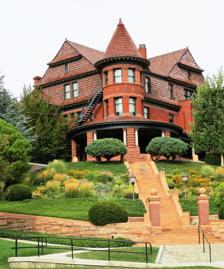
Building: Alfred McCune Home
Country: United States of America
Year built: 1872
Historic house in Salt Lake City, Utah, U.S. United States historic place Alfred W. McCune Mansion U.S. National Register of Historic Places Alfred McCune Home in 2015 Show map of Utah Show map of the United States Location 200 North Main St, Salt Lake City , Utah Coordinates 40°46′26″N 111°53′26″W / 40.77389°N 111.89056°W / 40.77389; -111.89056 Area less than one acre Built 1872 (carriage house); 1900 (main house) Architect Dallas, S.C. ; Monheim, Henry NRHP reference No. 74001937 Added to NRHP June 13, 1974 The Alfred McCune Home is one of the mansions on Capitol Hill in Salt Lake City , Utah , from around the turn of the 20th century. Built for Alfred W. McCune on the inclined south side of Capitol Hill at the northeast corner of 200 North Main Street, the mansion has 21 rooms and is on the National Register of Historic Places . About the owner Main article: Alfred W. McCune McCune was born in Calcutta , India , while his father, Matthew McCune, was stationed with the British Army and converted there to the Church of Jesus Christ of Latter-day Saints (LDS Church). The family immigrated to Utah Territory , settling in Farmington and then in Nephi .  Alfred William McCune joined the LDS Church in Farmington in 1857. He and Elizabeth were childhood sweethearts and were married on July 1, 1872, in the Endowment House in Salt Lake City. Though McCune was not very active in church service, he donated a lot of money to it. According to LDS Church president Heber J. Grant 's notes in his personal journal (April 1, 1927), McCune was always in good standing with the LDS Church. By the time he was 21, McCune had contracted to build portions of the Utah Southern Railroad . He was a highly successful railroad builder, and became well-connected to other late 19th century millionaires . He was a partner in the Peruvian Cerro de Pasco mines along with J. P. Morgan , William Randolph Hearst , and Frederick William Vanderbilt . He owned business interests throughout Utah and in parts of Montana, British Columbia, and South America. McCune was respected by his contemporaries for his integrity, his congenial personality, and his generous donations to worthy causes. He was also civic-minded and politically ambitious. In 1899, he ran for the Senate as the Democratic candidate against Republican incumbent Frank J. Cannon and several other candidates. When none was able to get a majority of votes, the election went down in history as the time when Utah was unable to select or send a senator to Washington. McCune later tried again for the Senate but was defeated by another mining and railroad magnate, Thomas Kearns . The House The house was built in 1900. Elizabeth McCune had as many diversified interests as her husband had. She served in many prominent LDS Church positions and became close friends with Susa Young Gates , one of the daughters of Brigham Young . An active supporter of women's rights, Elizabeth attended the 1889 International Congress of Women in London. After being voted patron of the organization, Elizabeth was entertained by Queen Victoria at Windsor Castle . McCune wanted his home to be an extravagant display and to this end he financed a two-year tour of America and Europe for his architect S. C. Dallas to study designs and techniques. The design chosen was a Gothic revival plan with East Asian influence. The home is a replica of a house Alfred and Elizabeth saw while driving on Riverside Drive in New York City. While the home was under construction, John R. Winder and McCune called upon the First Presidency of the LDS Church. McCune told them that he and his wife were building a new home and wished to rent the Gardo House for two or three years. The Gardo house had been used as a residence and offices for LDS Church leaders. Relieved to find a suitable new tenant, the church accepted his offer and set the rent at $150 per month. The McCune home site was chosen to rise up impressively over the nearby streets, and little expense was spared on decoration. McCune had mahogany shipped from San Domingo , oak from England , and a rare white-grained mahogany from South Africa . The red roof tiles came from the Netherlands , and an enormous broad mirror wall was transported from Germany in a specially made railroad car. The walls were adorned with moiré silks, tapestries, and Russian leather . The exterior of the home was built of red Utah sandstone although some details like the lavish fireplaces used more exotic stone like Nubian marble . The home was completed in 1901 at a cost of one million dollars. History after the McCunes McCune and his wife lived in the home until 1920. Prior to moving to Los Angeles , they donated it to the LDS Church with the intent that it be used as an official residence for church president Heber J. Grant . Grant did not like the idea of living in such an ornate residence, and so decided to turn it into a Music School. It was used as the McCune School of Music , which ended in 1957 and was replaced by the Brigham Young University Salt Lake City Center , until 1972 when it too was moved into a larger location. In 1973, the LDS Church sold the house to a group of Salt Lake City residents who were seeking to make the building into a cultural center. It then became the Virginia Tanner Modern Dance School, which held lessons in the ballroom. Since then, the building has been privately owned, often used for wedding receptions and other short-term rentals. Philip McCarthey, a shareholder of the Kearns-Tribune Corp., which published The Salt Lake Tribune until 1997, bought the building and began restoring it after the August 11, 1999, Salt Lake City Tornado , which had toppled one of the building's smokestacks. McCarthey completed the restoration in November 2001. The house was listed on the National Register of Historic Places in 1974. A carriage house on the property, designed by architect Henry Monheim , is also a contributing building ; it was built for the Judge R. N. Baskin house built in 1872 previously on the site, and was retained. References